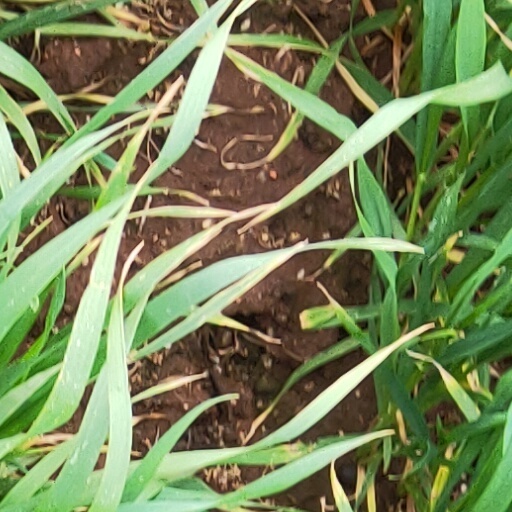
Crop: wheat